Francis Wallace Burns

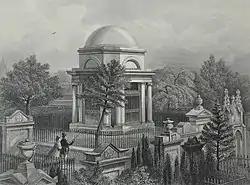
The Burns Mausoleum where Francis was interred in 1815

Robert reported to Frances the day after Francis's birth that "About two hours ago I welcomed home your little Godson". "He is a fine squalling fellow with a pipe that makes the room ring".